Cardwellton

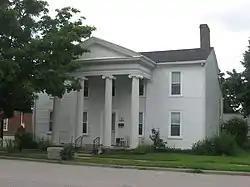

Cardwellton, at 103 E. Broadway in Harrodsburg, Kentucky, is a historic house which was begun in about 1785. It was listed on the National Register of Historic Places in 1977.